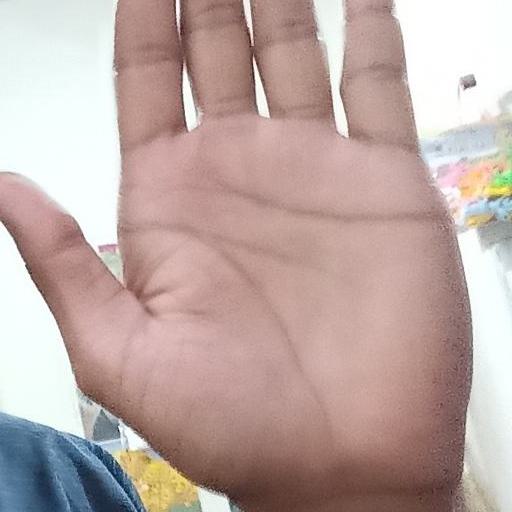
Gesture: stop